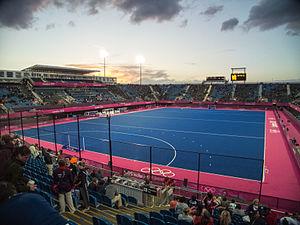
Les matchs de football à 7 aux Jeux paralympiques d'été de 2012 organisés au Riverbank Arena de Londres du 1ᵉʳ septembre 2012 au 9 septembre 2012. Ce sport est joué par des athlètes ayant une infirmité motrice cérébrale. 96 footballeurs sont attendus pour disputer un ensemble de médailles d'or.
Les matchs de football à 5 aux Jeux paralympiques d'été de 2012 organisés à Londres, se dérouleront dans la Riverbank Arena du 31 août 2012 au 8 septembre 2012. Ce sport est joué par des athlètes ayant une déficience visuelle, avec une balle possédant un dispositif à l'intérieur générant du bruit.